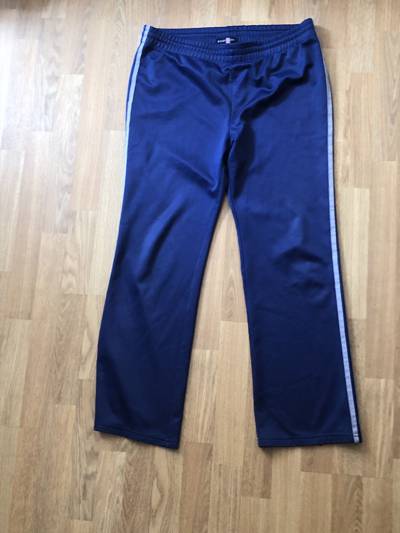
Waste category: clothes